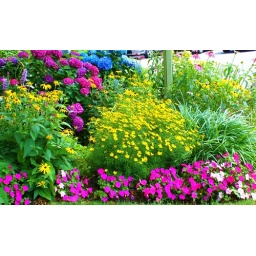
A beautiful bed of flowers courtesy of one of our shareholders here in Top of The Harbour Community, Oyster Bay, NY